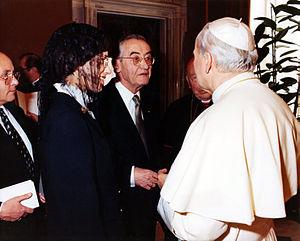
Barbara Aland, née Ehlers est une théologienne allemande qui a enseigné l'histoire de l’Église et la recherche sur le Nouveau Testament à l'Université de Münster jusqu'en 2002. Elle est l'épouse de Kurt Aland.